Job Getcha

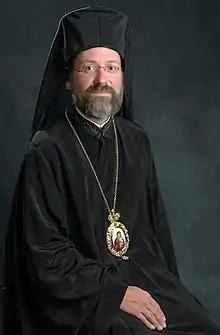

Job of Pisidia (born Ihor Wladimir Getcha, ; January 31, 1974) is an Eastern Orthodox Metropolitan of the Ecumenical Patriarchate who is the Permanent Representative of the Ecumenical Patriarchate to the World Council of Churches and the Dean of the Institute for Orthodox Theology Higher Studies at Chambésy, Switzerland. He was the Archbishop of Telmessos and was elected on July 22, 2022, as the new metropolitan of Pisidia.